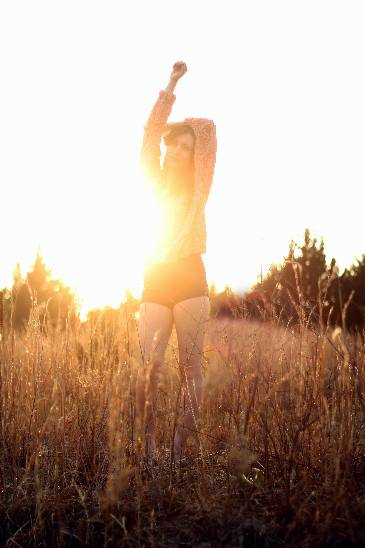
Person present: Yes